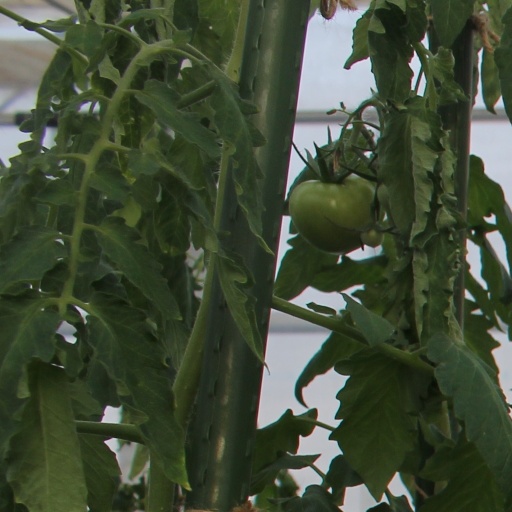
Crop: tomato